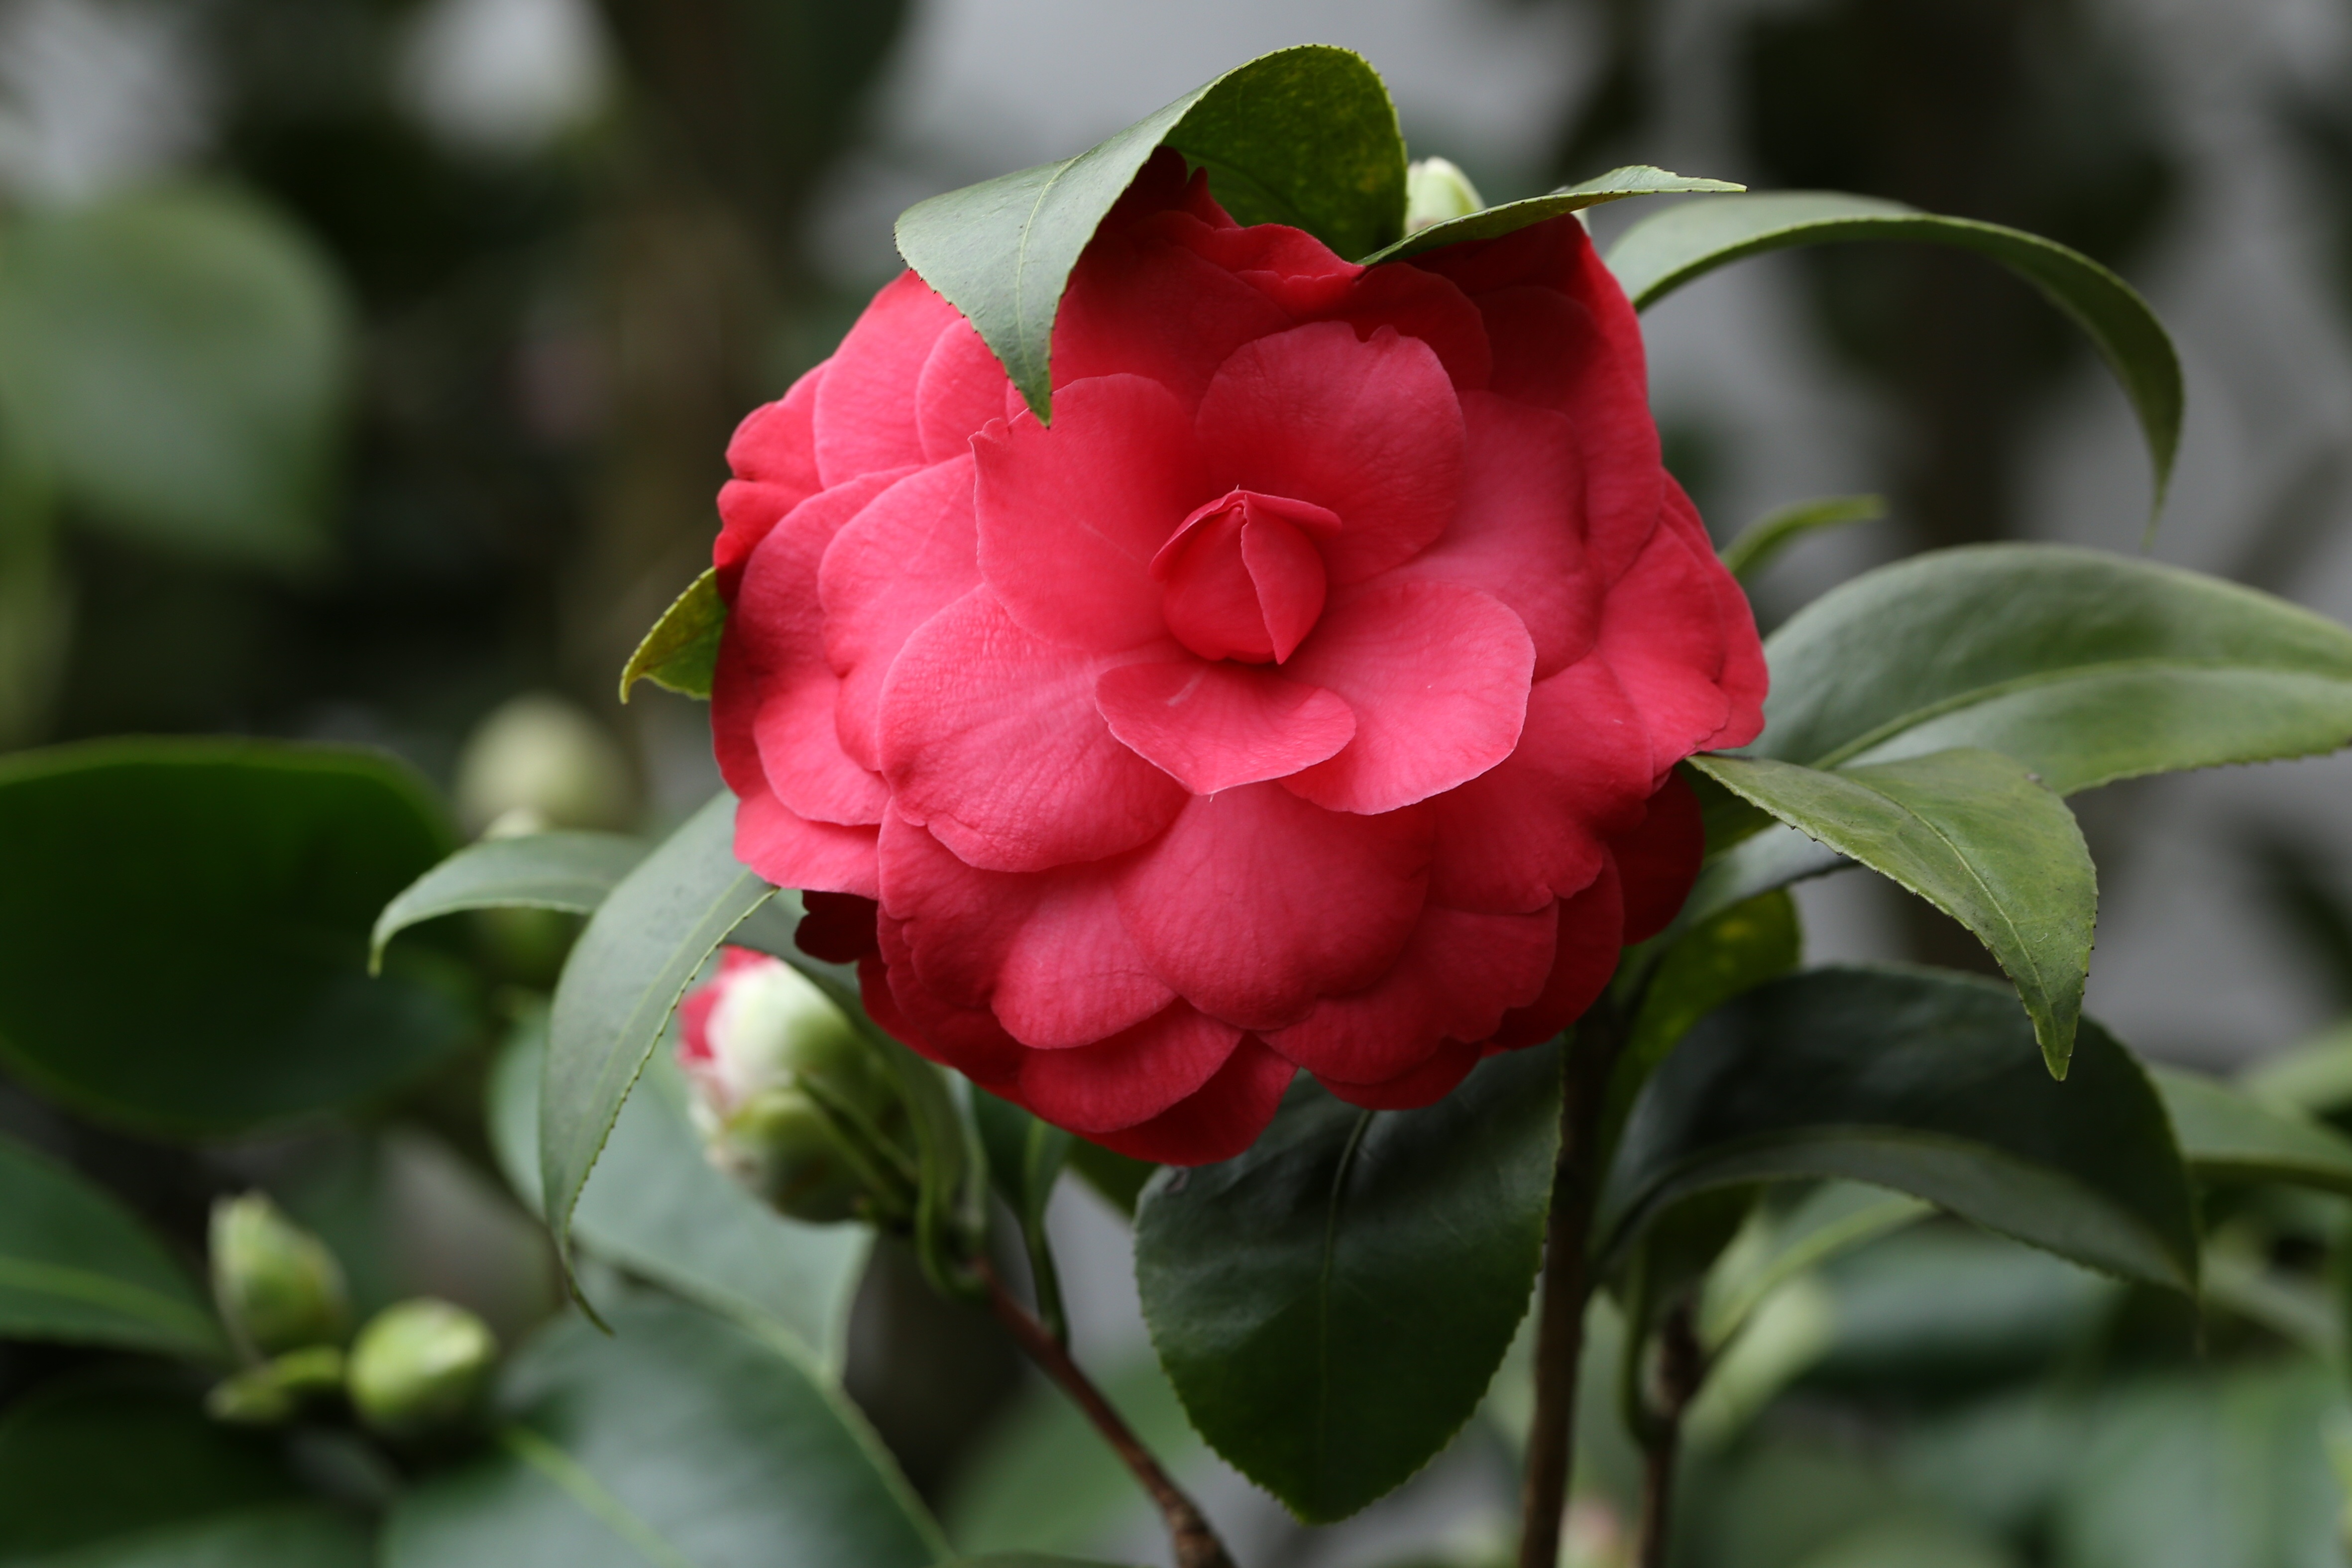
plant, flower, petal, red, botany, flora, flowers, shrub, camellia, floribunda, theaceae, flowering plant, garden roses, land plant, camellia sasanqua, japanese camellia, rajec jestrebi